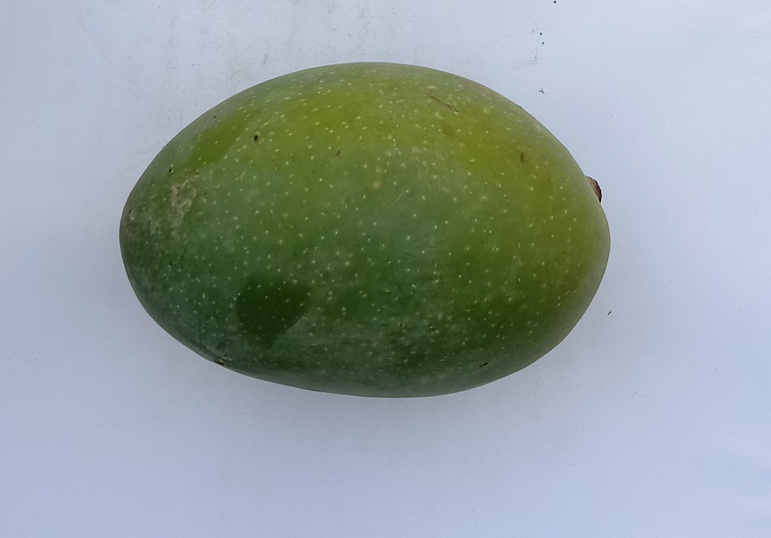
Mango variety: Chaunsa (Black)